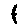
Label: 1